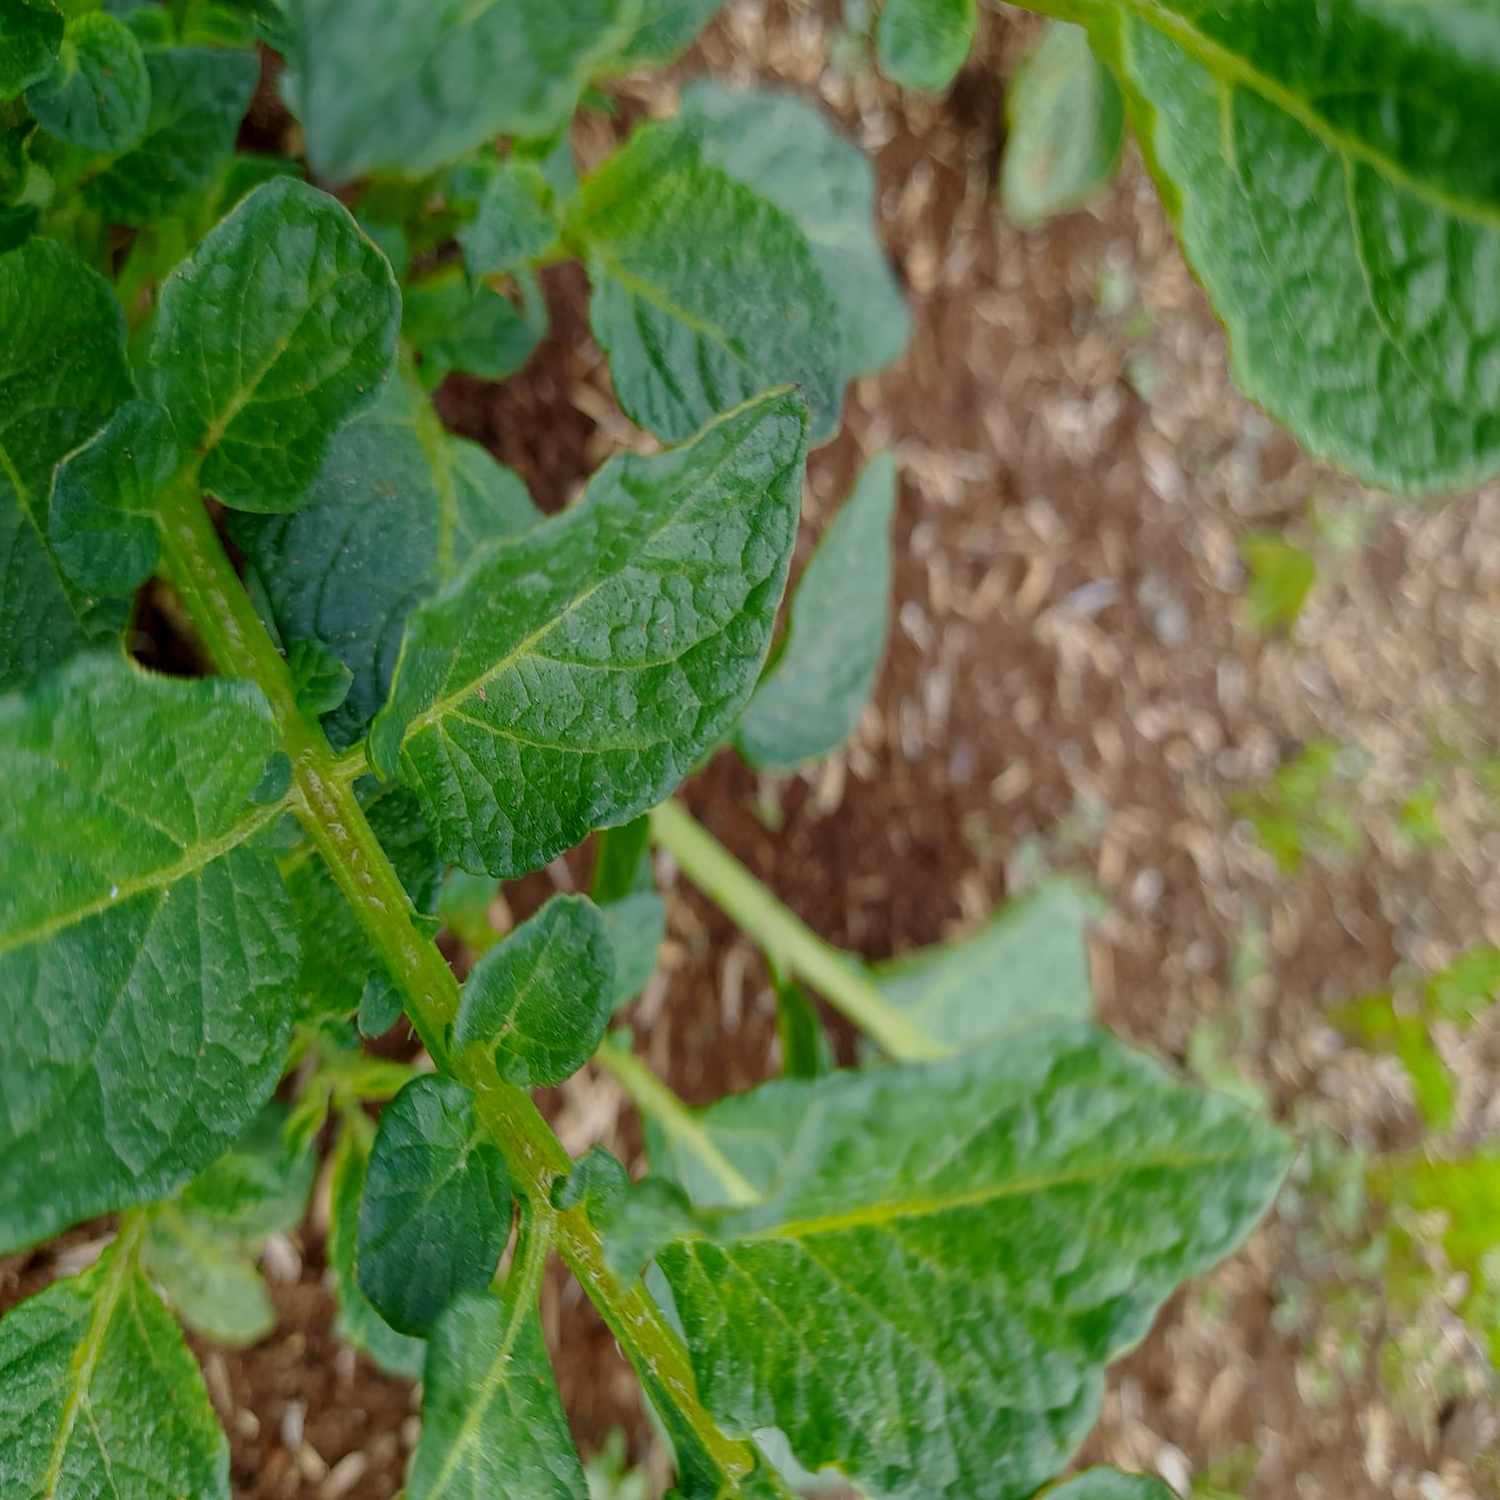
Etiqueta: Virus